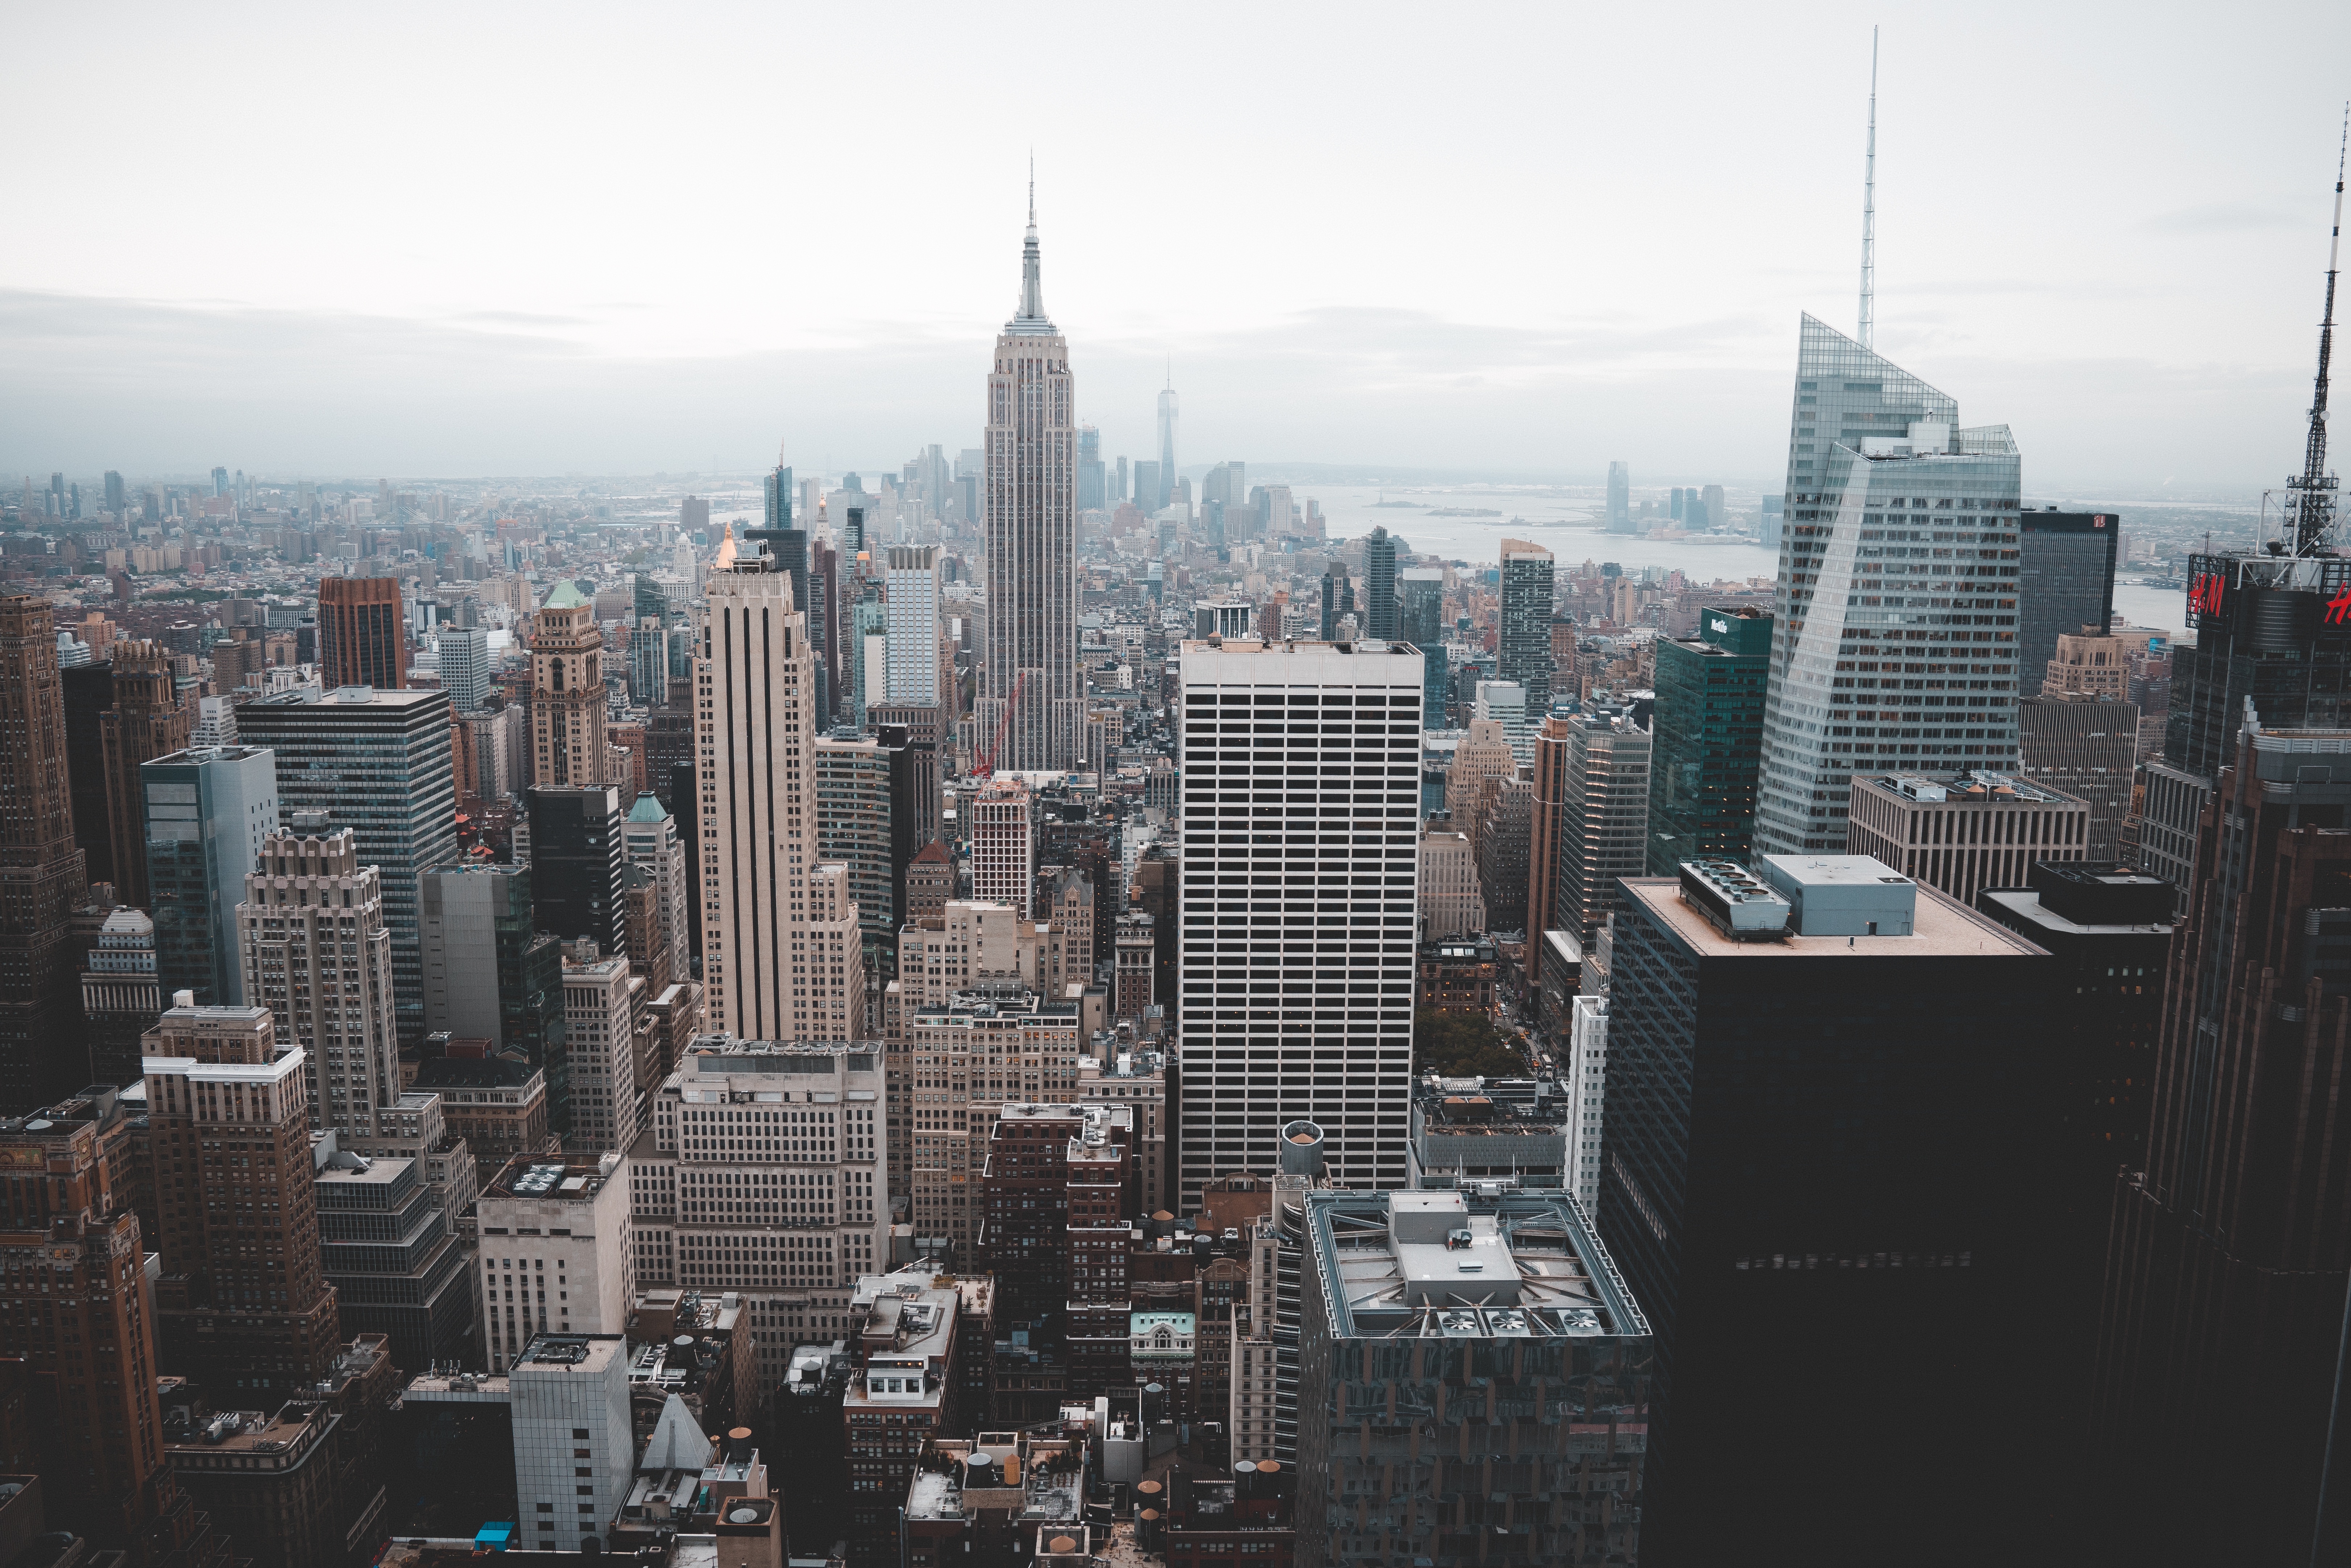
skyline, city, skyscraper, cityscape, downtown, tower, tower block, metropolis, aerial photography, urban area, geographical feature, atmospheric phenomenon, human settlement, metropolitan area